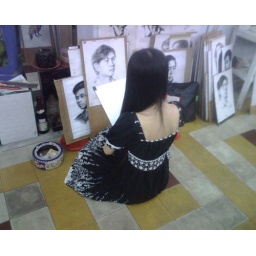
the girl in black